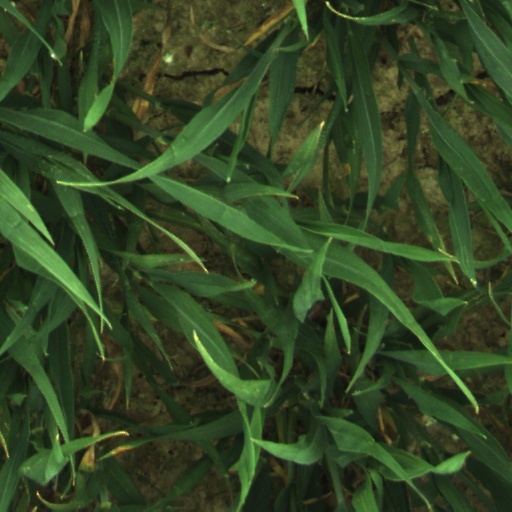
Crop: wheat